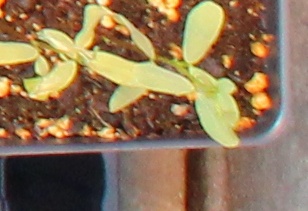
Label: Lentil